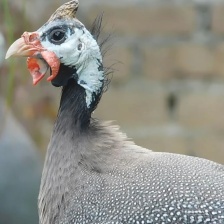
Species: GUINEAFOWL
Scientific name: NUMIDIDAE